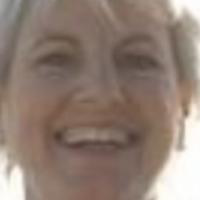
Age group: age 56-65